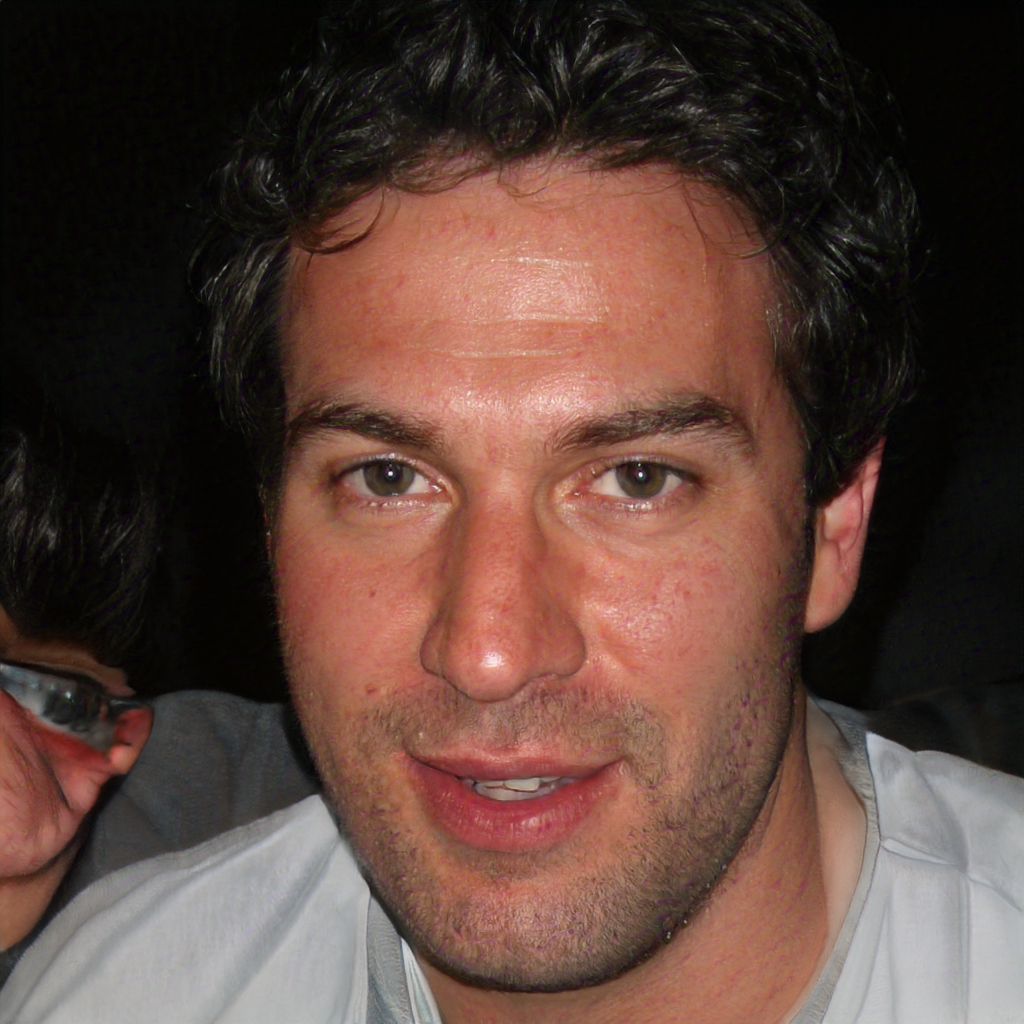
Label: No Watermark